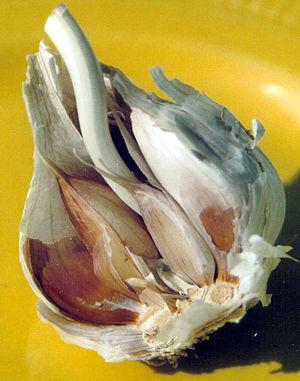
En morphologie végétale, une cataphylle désigne une feuille transformée, verte ou non, dont la fonction principale n'est pas la photosynthèse mais le stockage, la protection ou le soutien structurel. Les cataphylles correspondent aux feuilles les plus inférieures d'un végétal, souvent plus petites que les feuilles qui s'échelonnent le long de la tige, du rameau, du rhizome ou du stolon, voire morphologiquement distinctes de celles-ci.